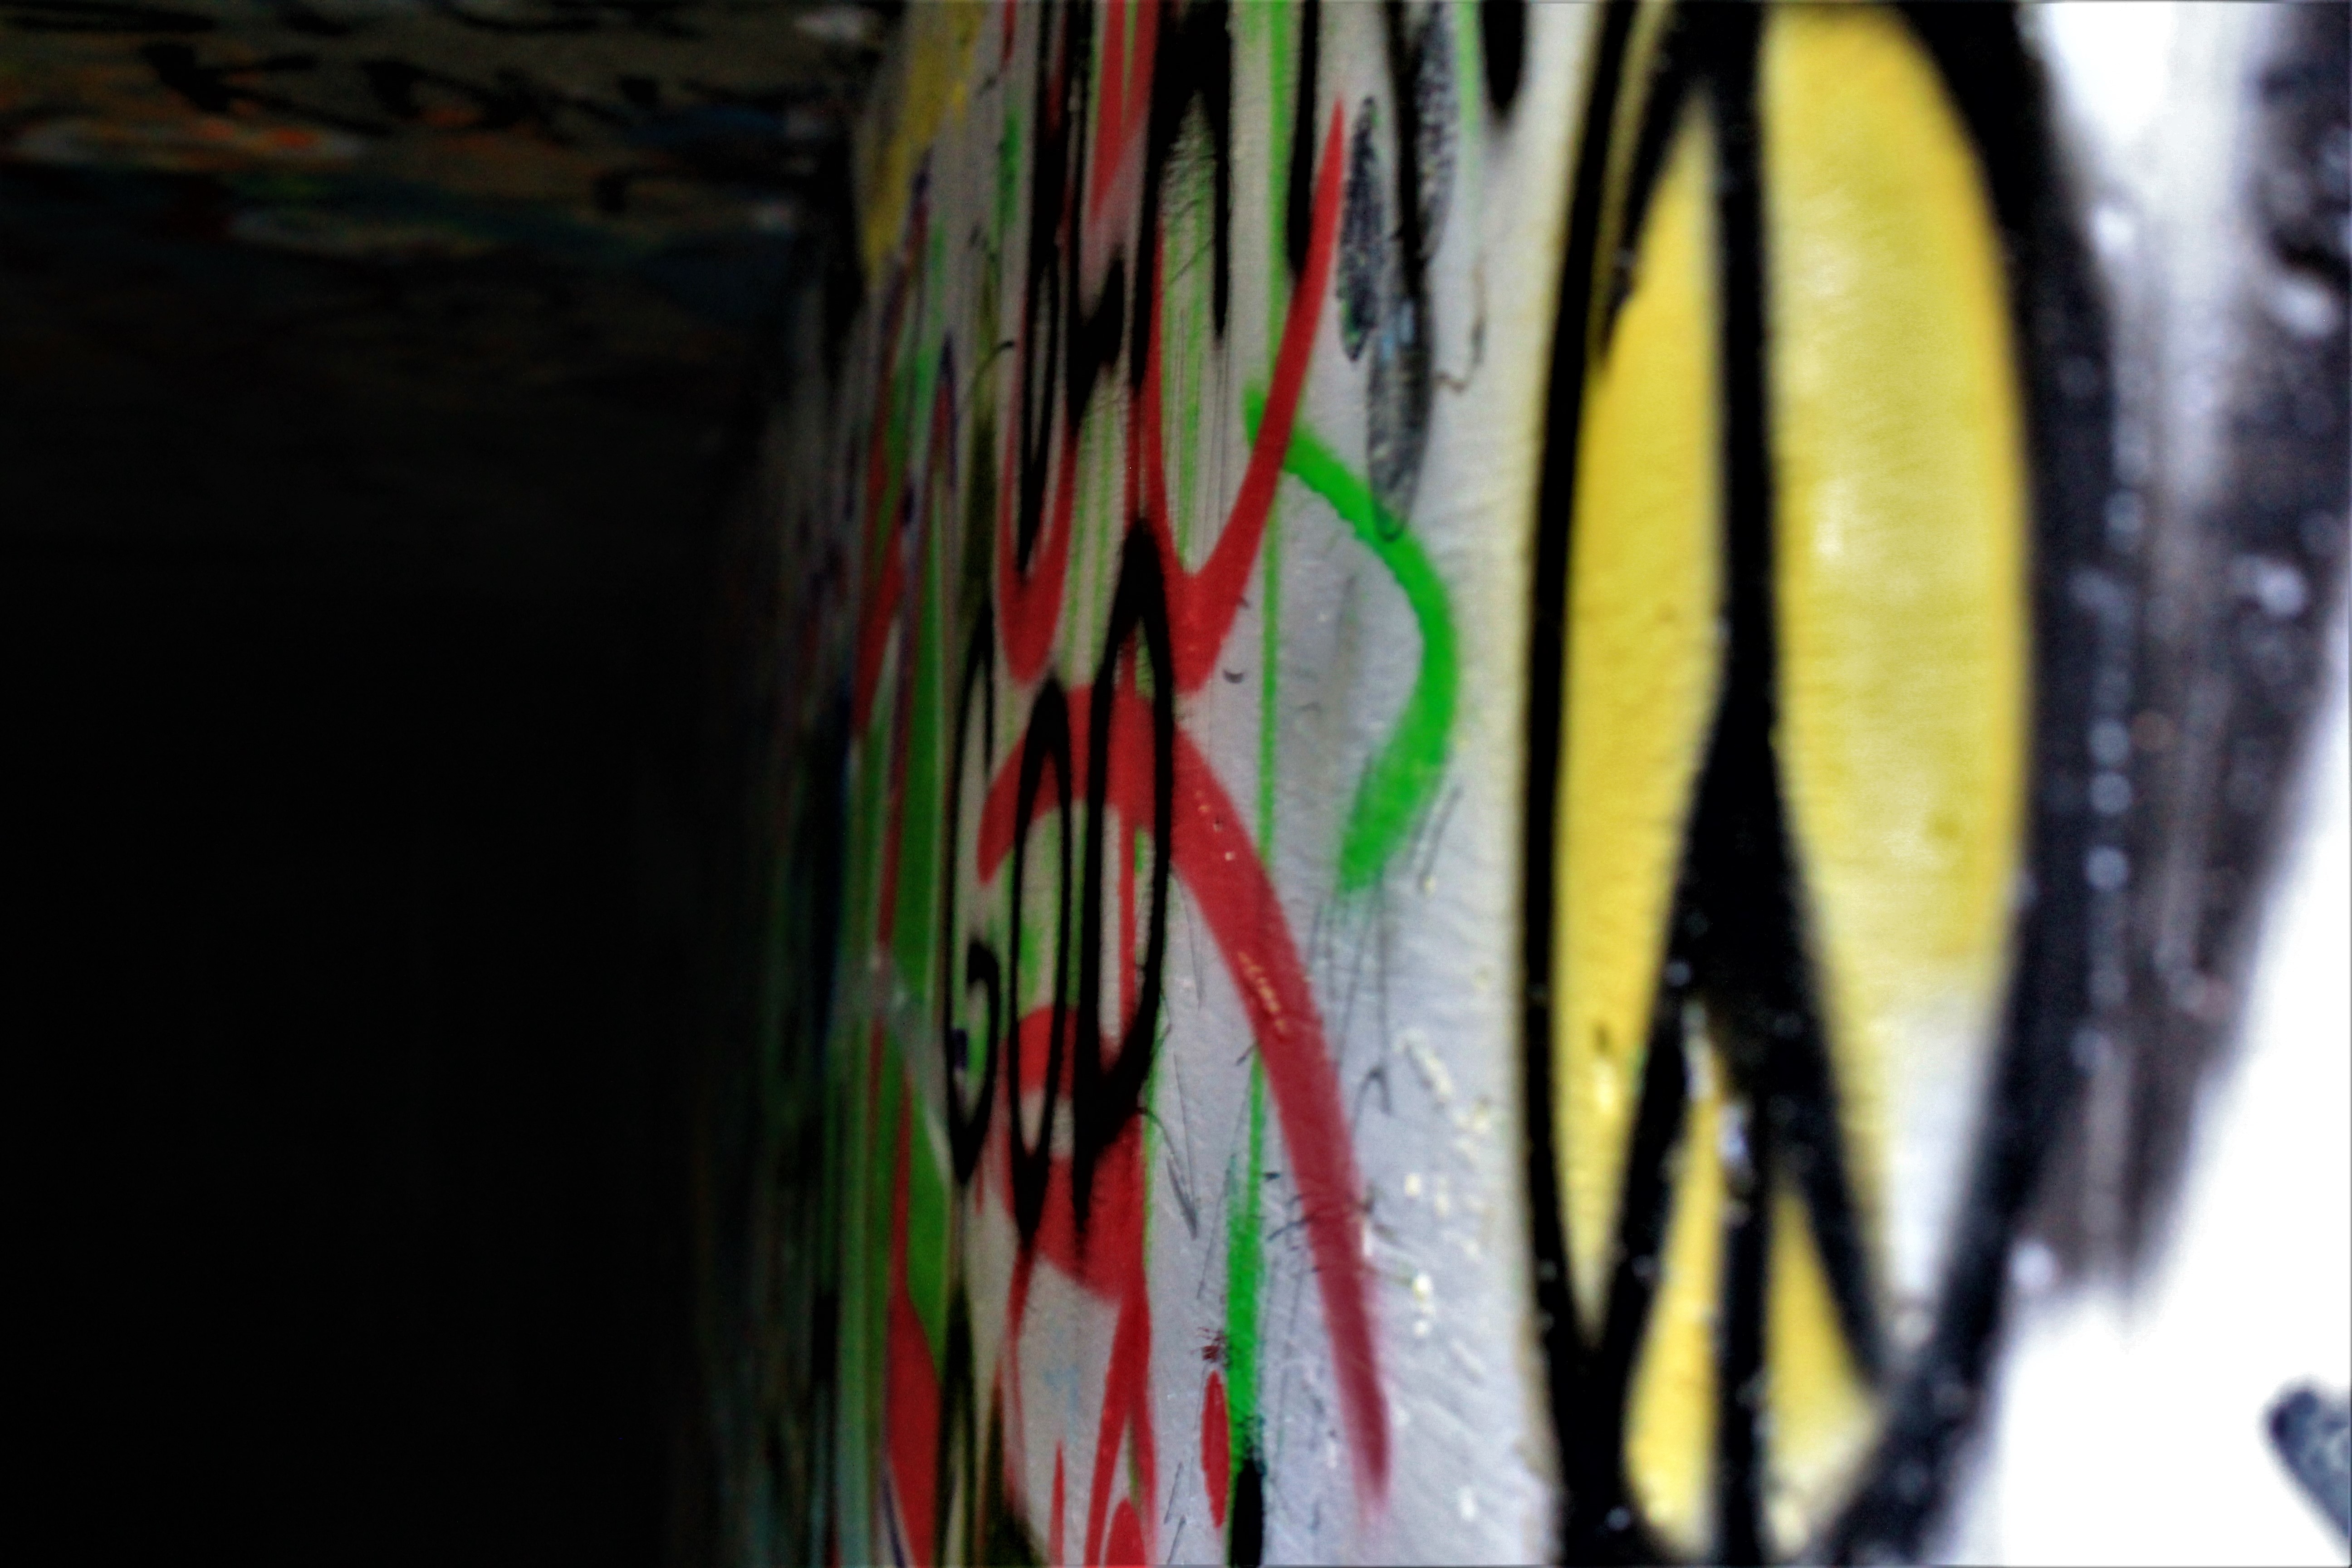
green, color, yellow, material, painting, crayon, art, modern art, acrylic paint